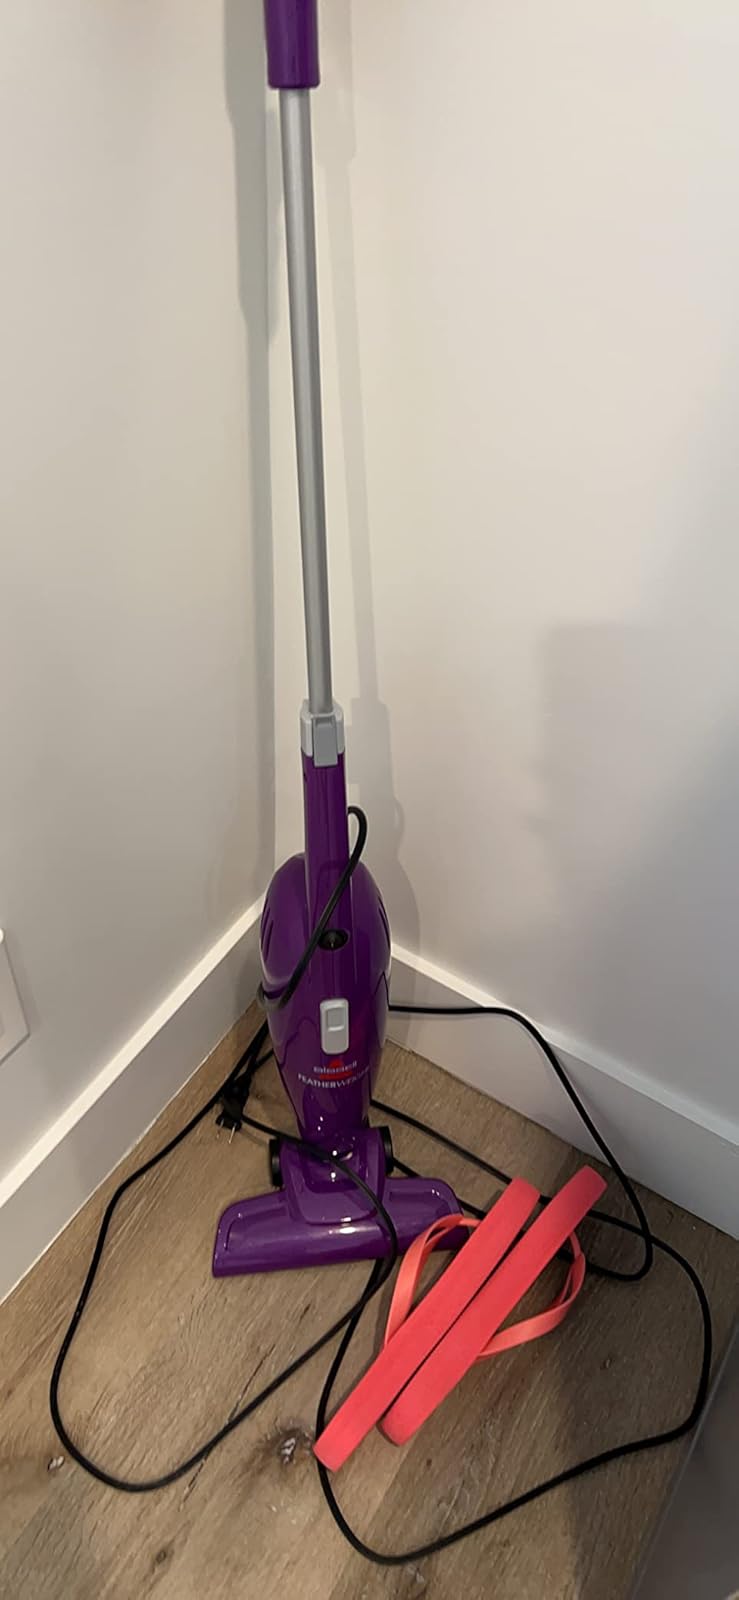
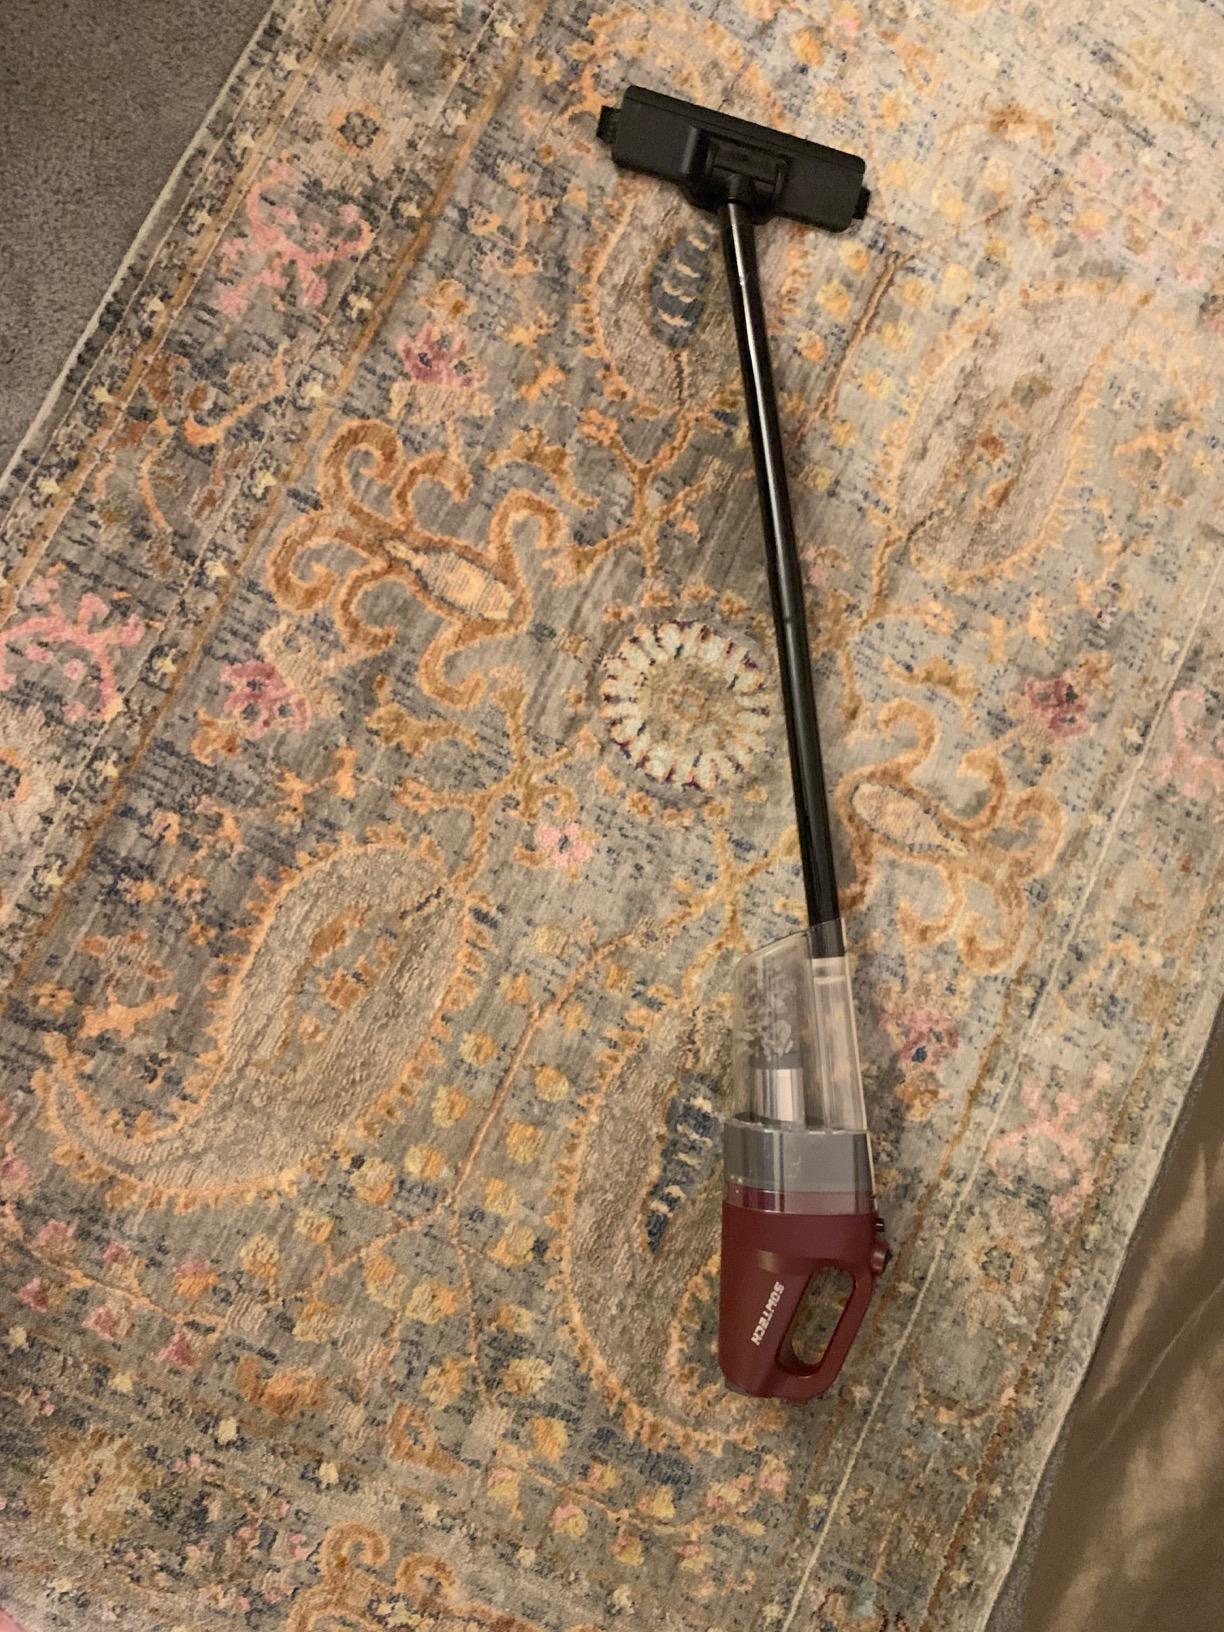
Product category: items_vacuum
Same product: no